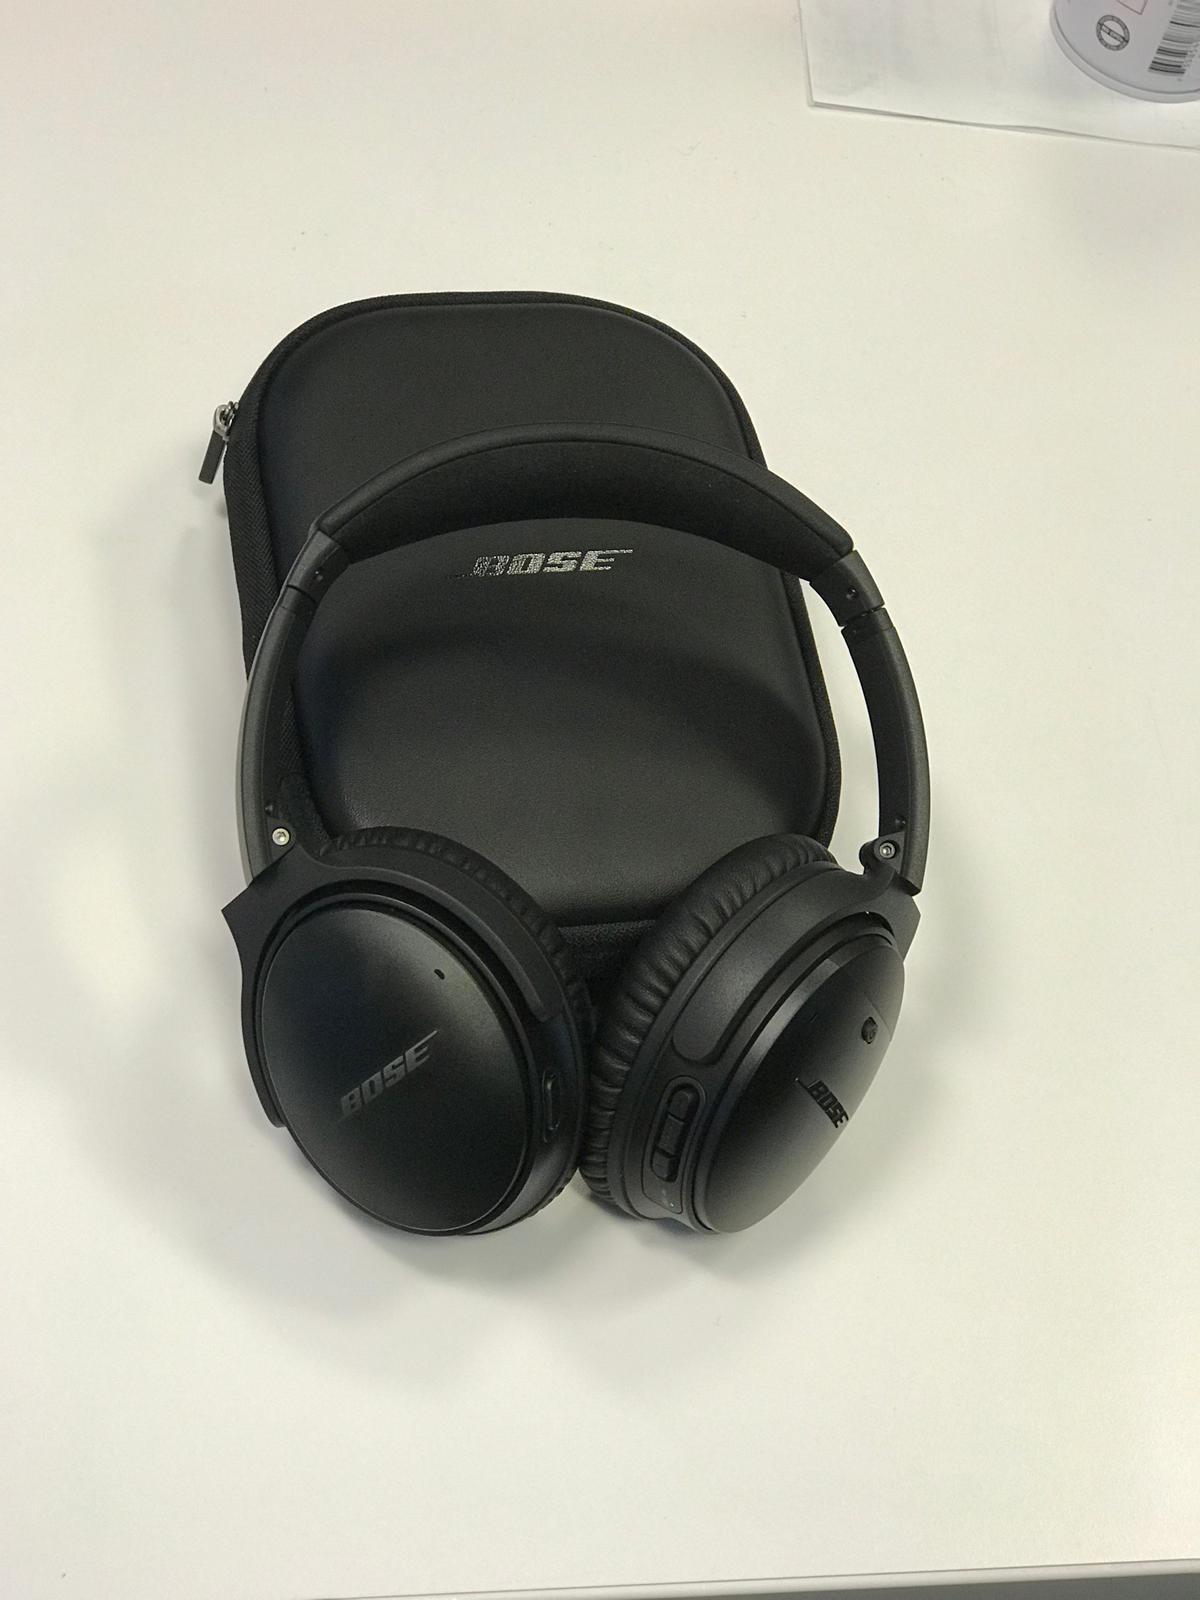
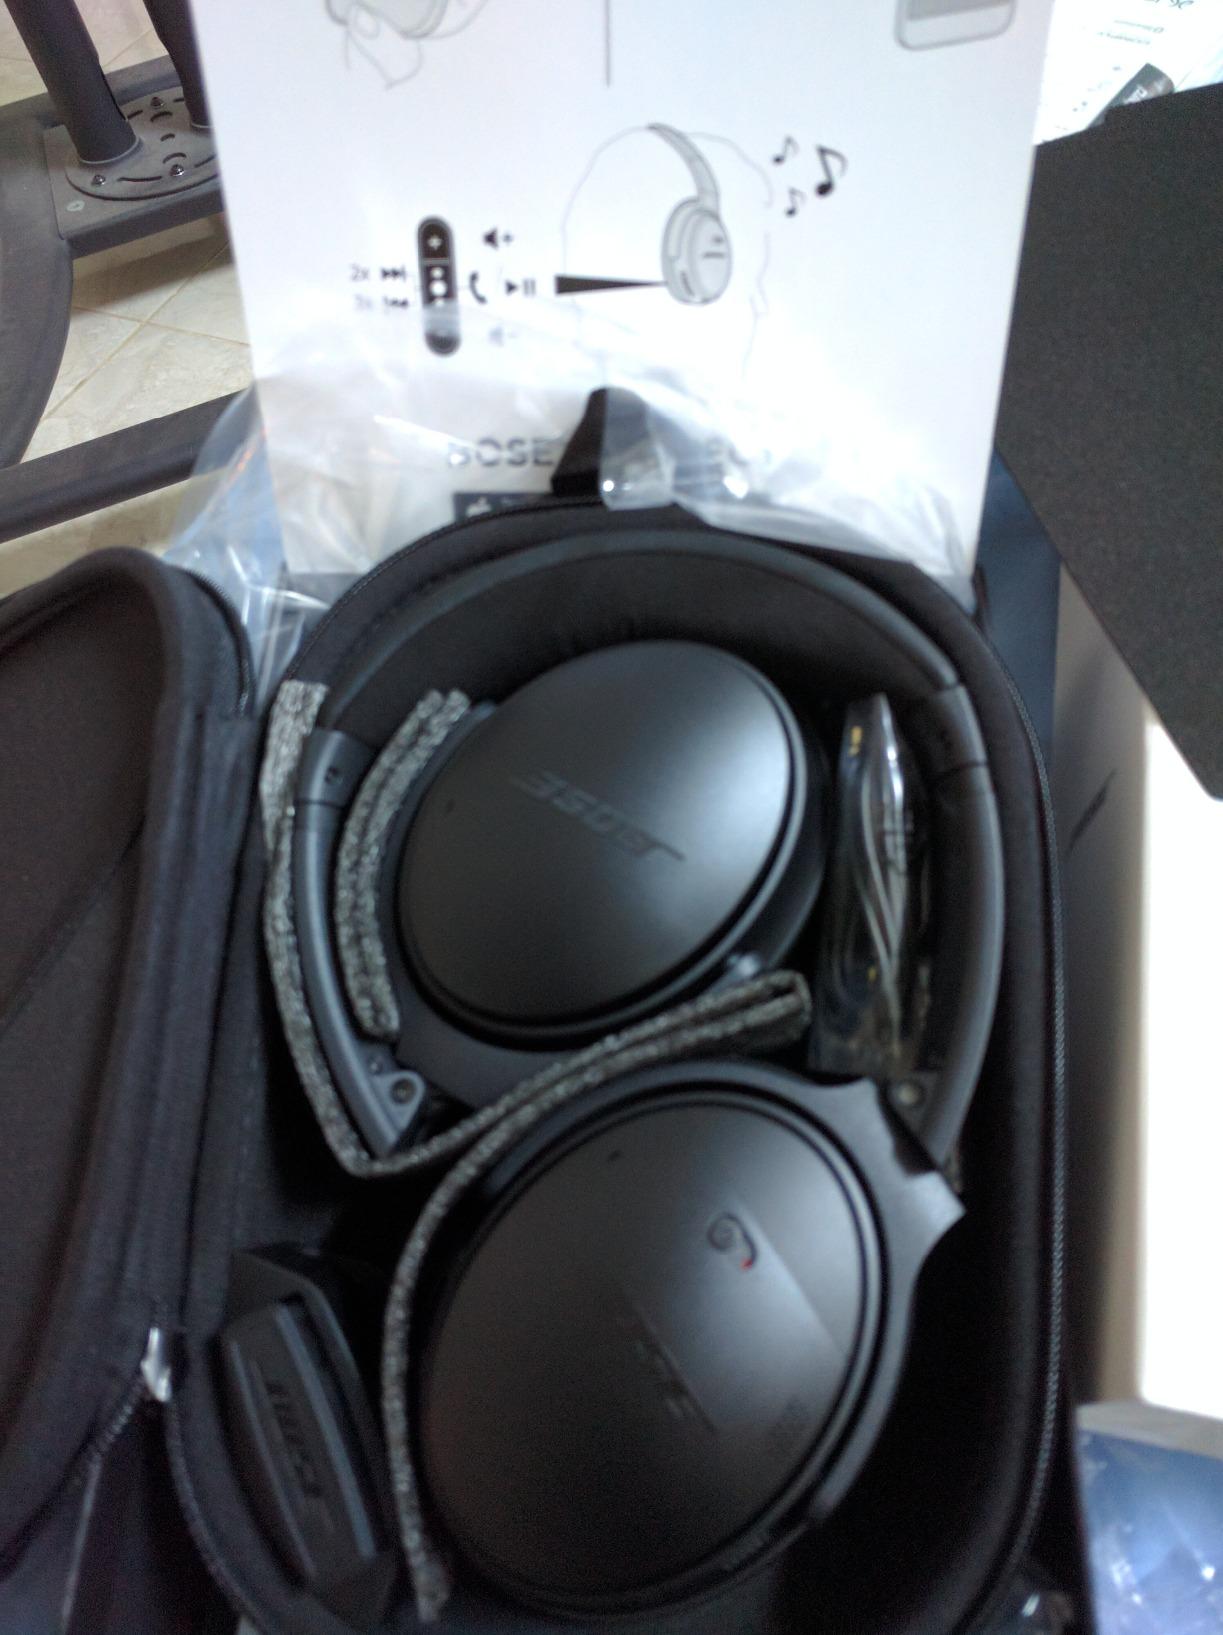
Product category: headphones
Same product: yes